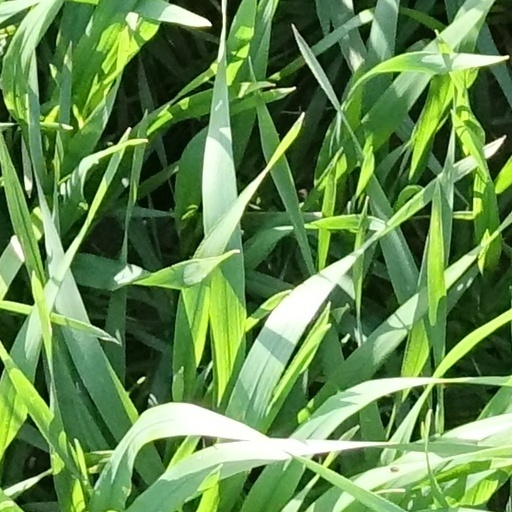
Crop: wheat